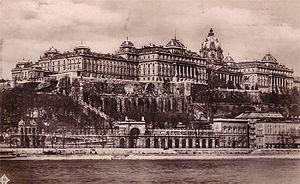
Le palais de Budavár ou palais du château de Buda — anciennement appelé palais royal, est le château historique des rois de Hongrie inscrit, conjointement avec Budapest, les rives du Danube, le quartier du château et l’avenue Andrássy en 1987 sur la liste du patrimoine de l'UNESCO.
Budapest est la plus grande ville et la capitale de la Hongrie. Elle se situe en aval du coude du Danube entre le massif de Transdanubie et l'Alföld. Ses habitants sont les Budapestois.